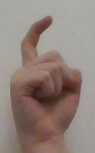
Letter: ra